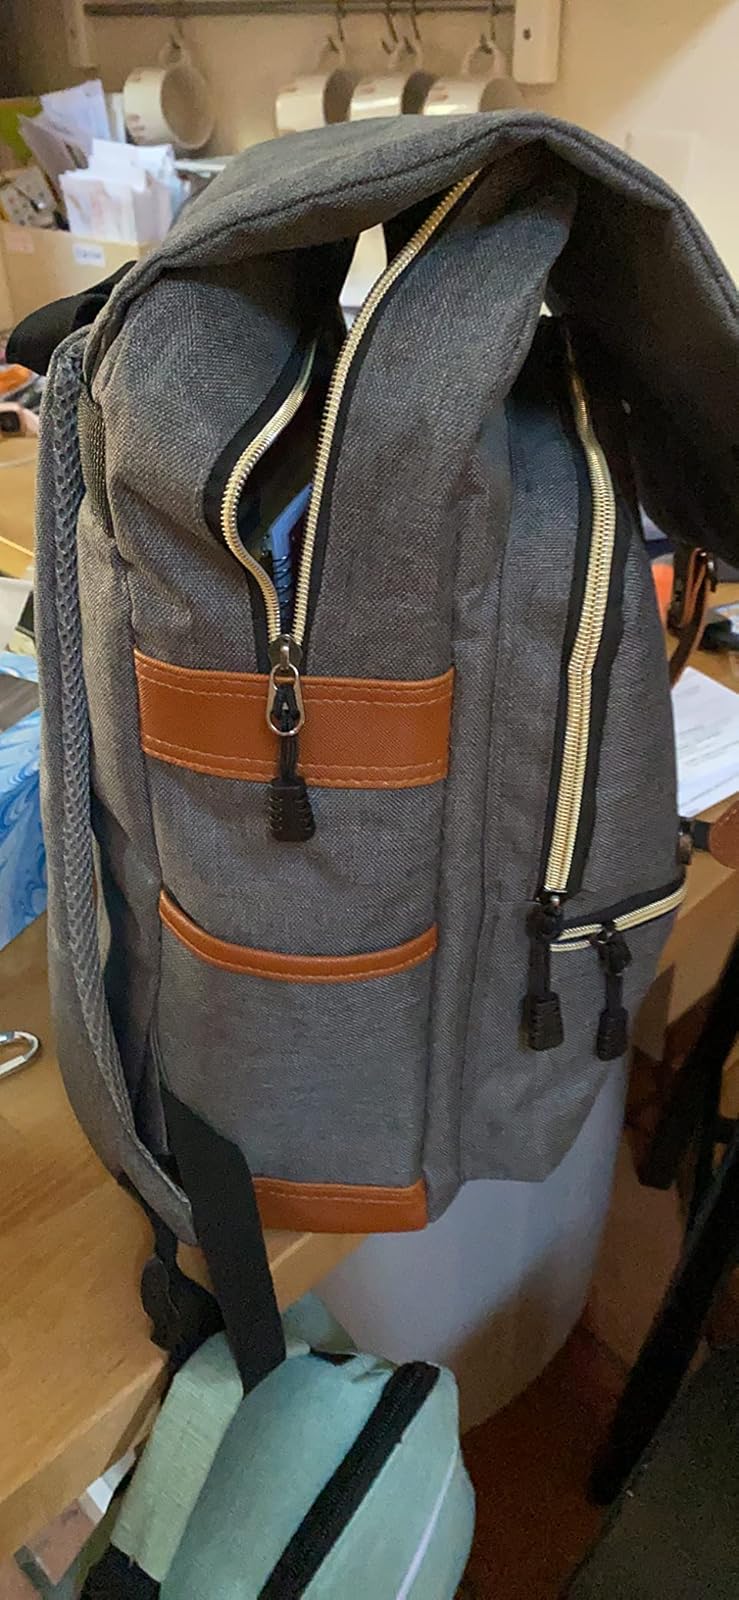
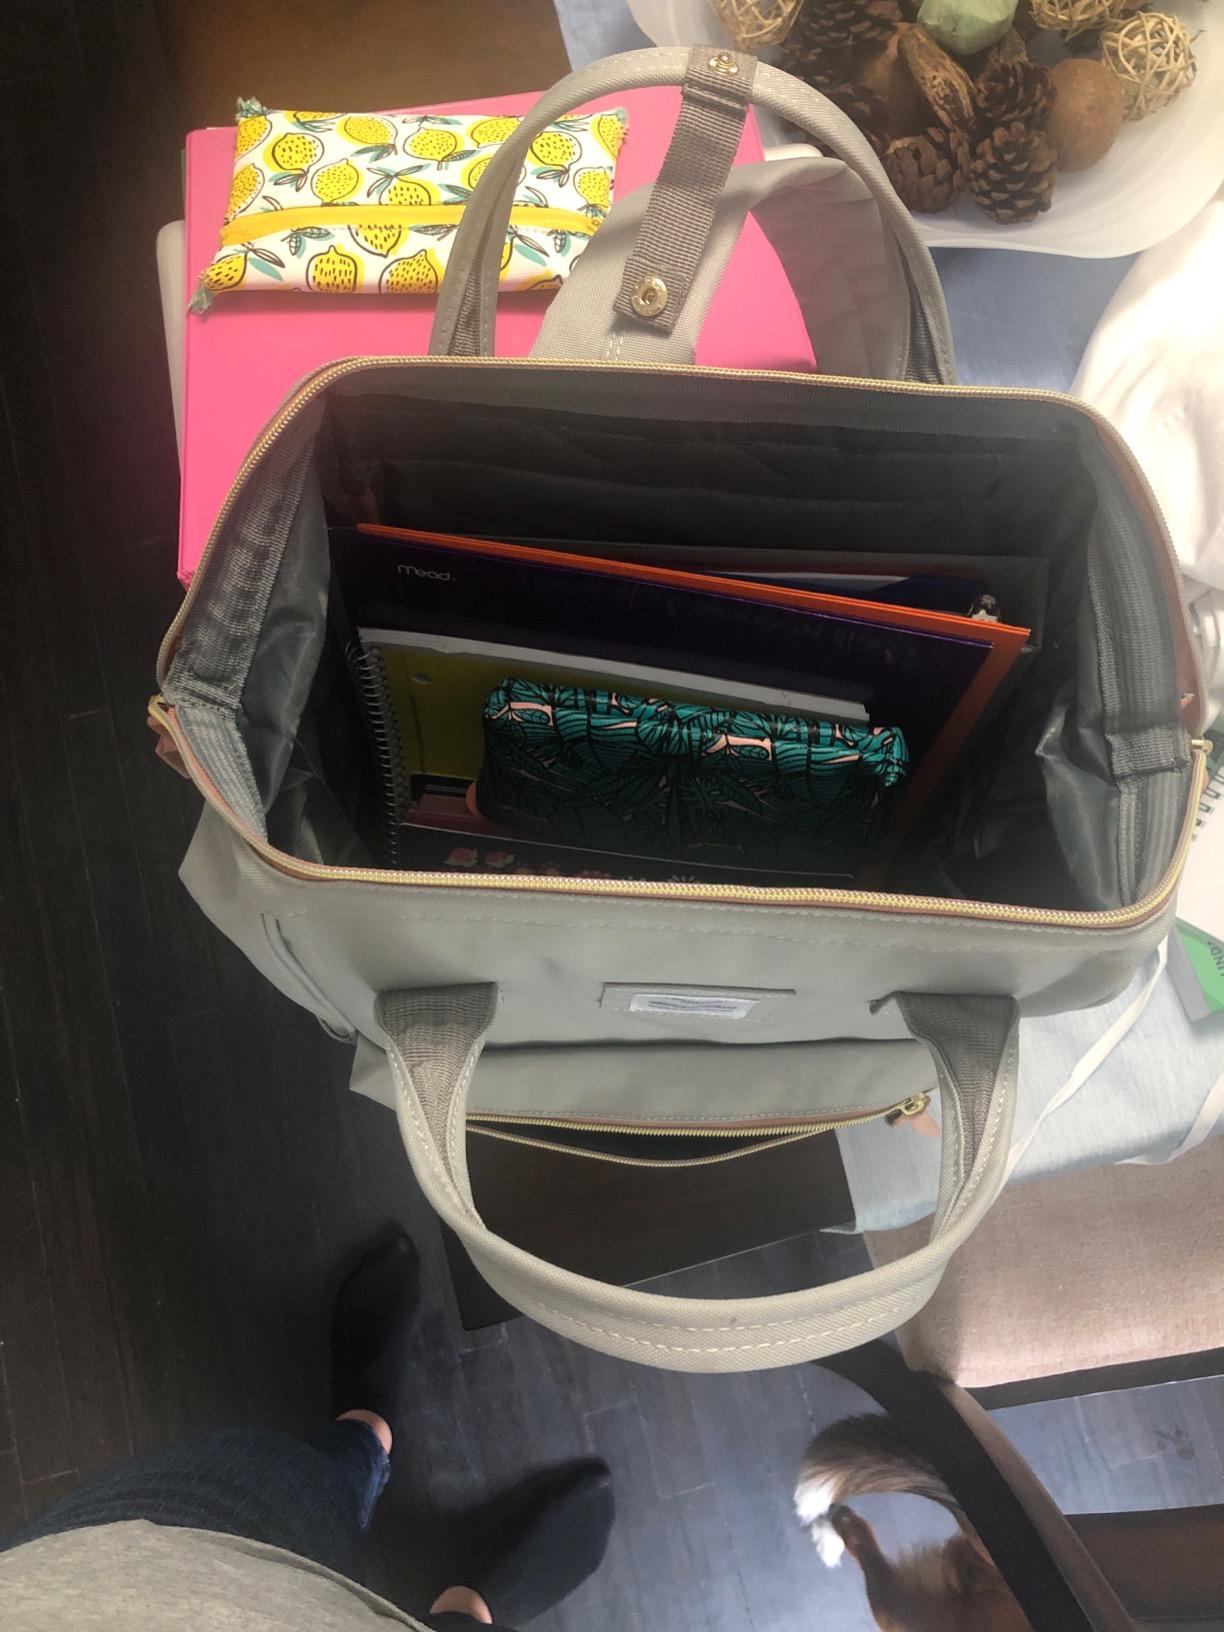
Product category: bag
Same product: no